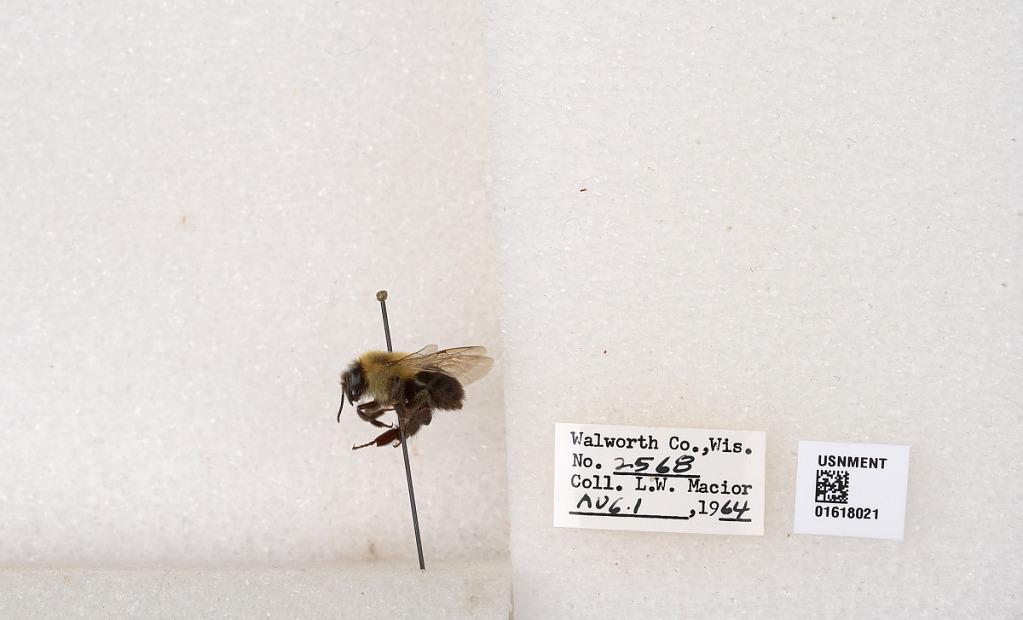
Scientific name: Bombus impatiens Cresson
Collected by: L. Macior
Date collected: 1964-8-1
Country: United States
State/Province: Wisconsin
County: Walworth
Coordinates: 42.6685, -88.5419